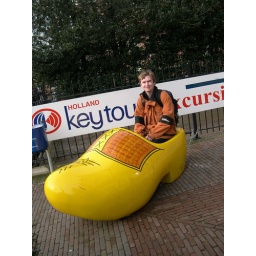
Andrew in a wooden shoe in Amsterdam